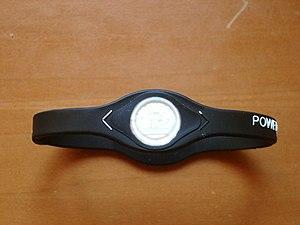
Power Balance, appartenant à l'entreprise Power Balance Technologies Inc est une marque de bracelets dits « énergétiques » originaire d'Orange Country, une ville californienne aux États-Unis.